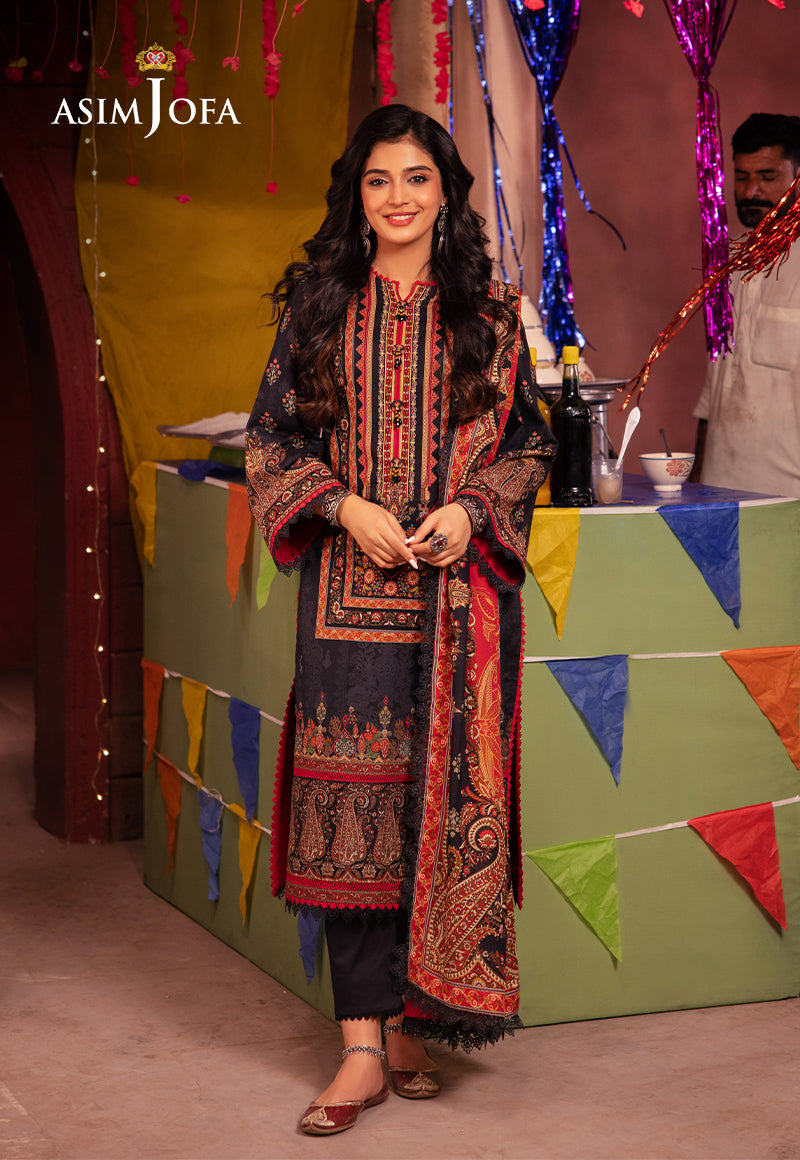
black multi embroidered suit for sale by as